Money Mart

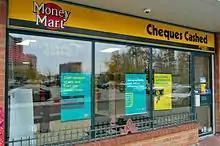
Money Mart in Toronto

Money Mart Financial Services, formerly Dollar Financial Group, is a financial services company with over 350 locations in Canada and the U.S. The company offers a range of financial services, including Personal loan, installment loan, cash advance /payday loan, check cashing, prepaid card, and money transfer services. It focuses on the underbanked and subprime customer segments. Prior to 2018, the name 'Money Mart' was associated only with the 38-year-old Canadian unit DFG acquired in November 1996.